Herophilos

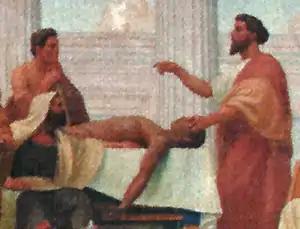
Herophilos (right) teaching Anatomy, 1906, by Veloso Salgado (NOVA Medical School, Lisbon)

Herophilos was born in Chalcedon in Asia Minor (now Kadıköy, Turkey), c. 335 BC. Not much is known about his early life other than he moved to Alexandria at a fairly young age to begin his schooling.